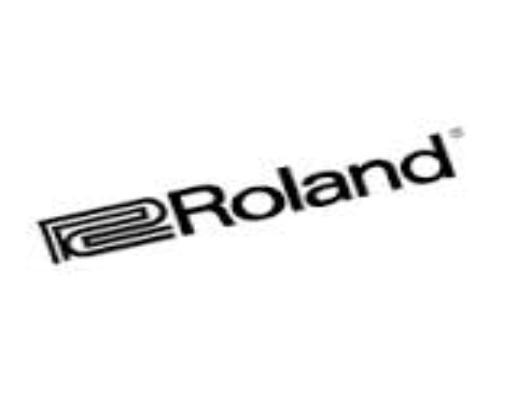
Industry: Electronic